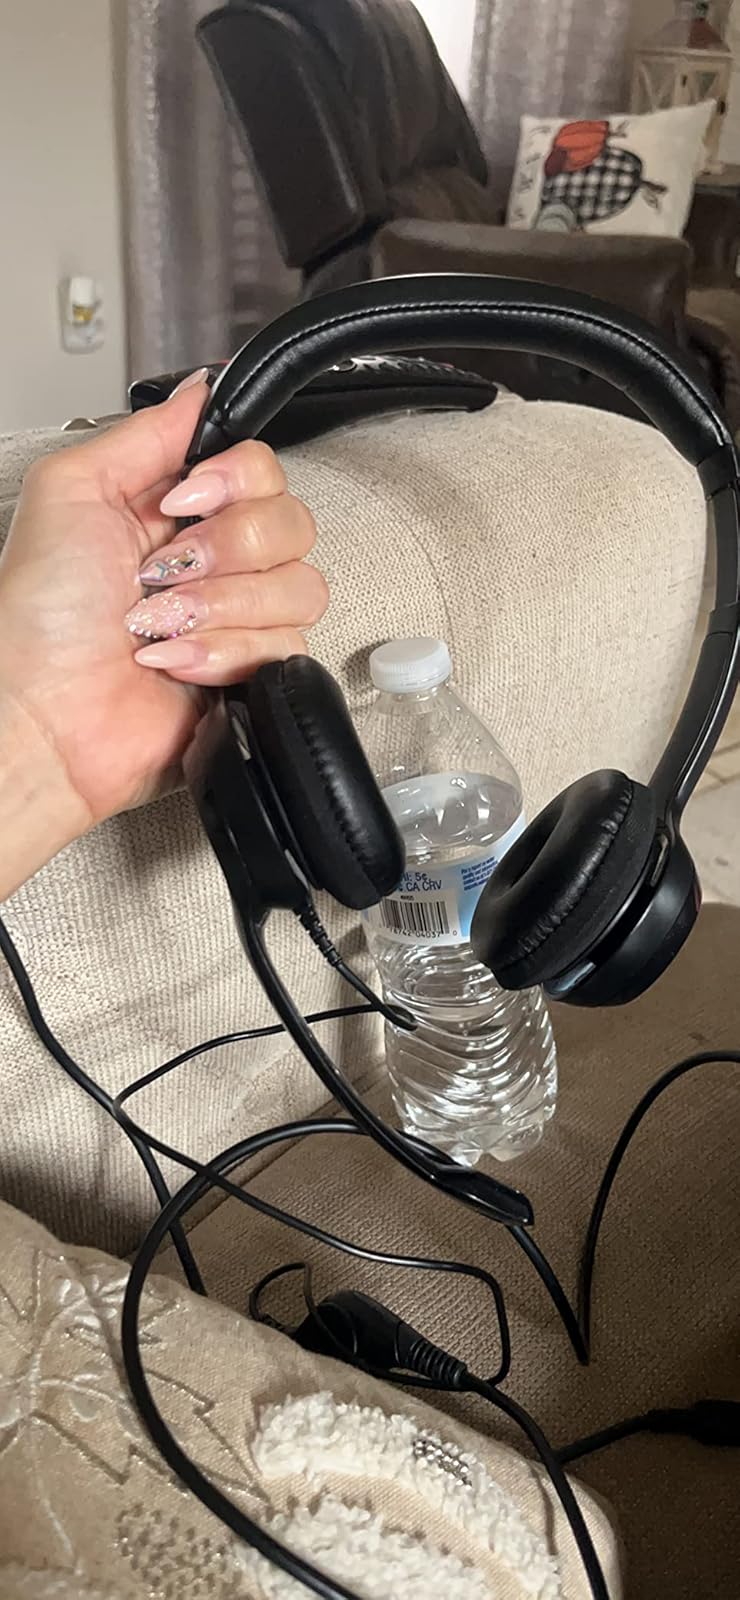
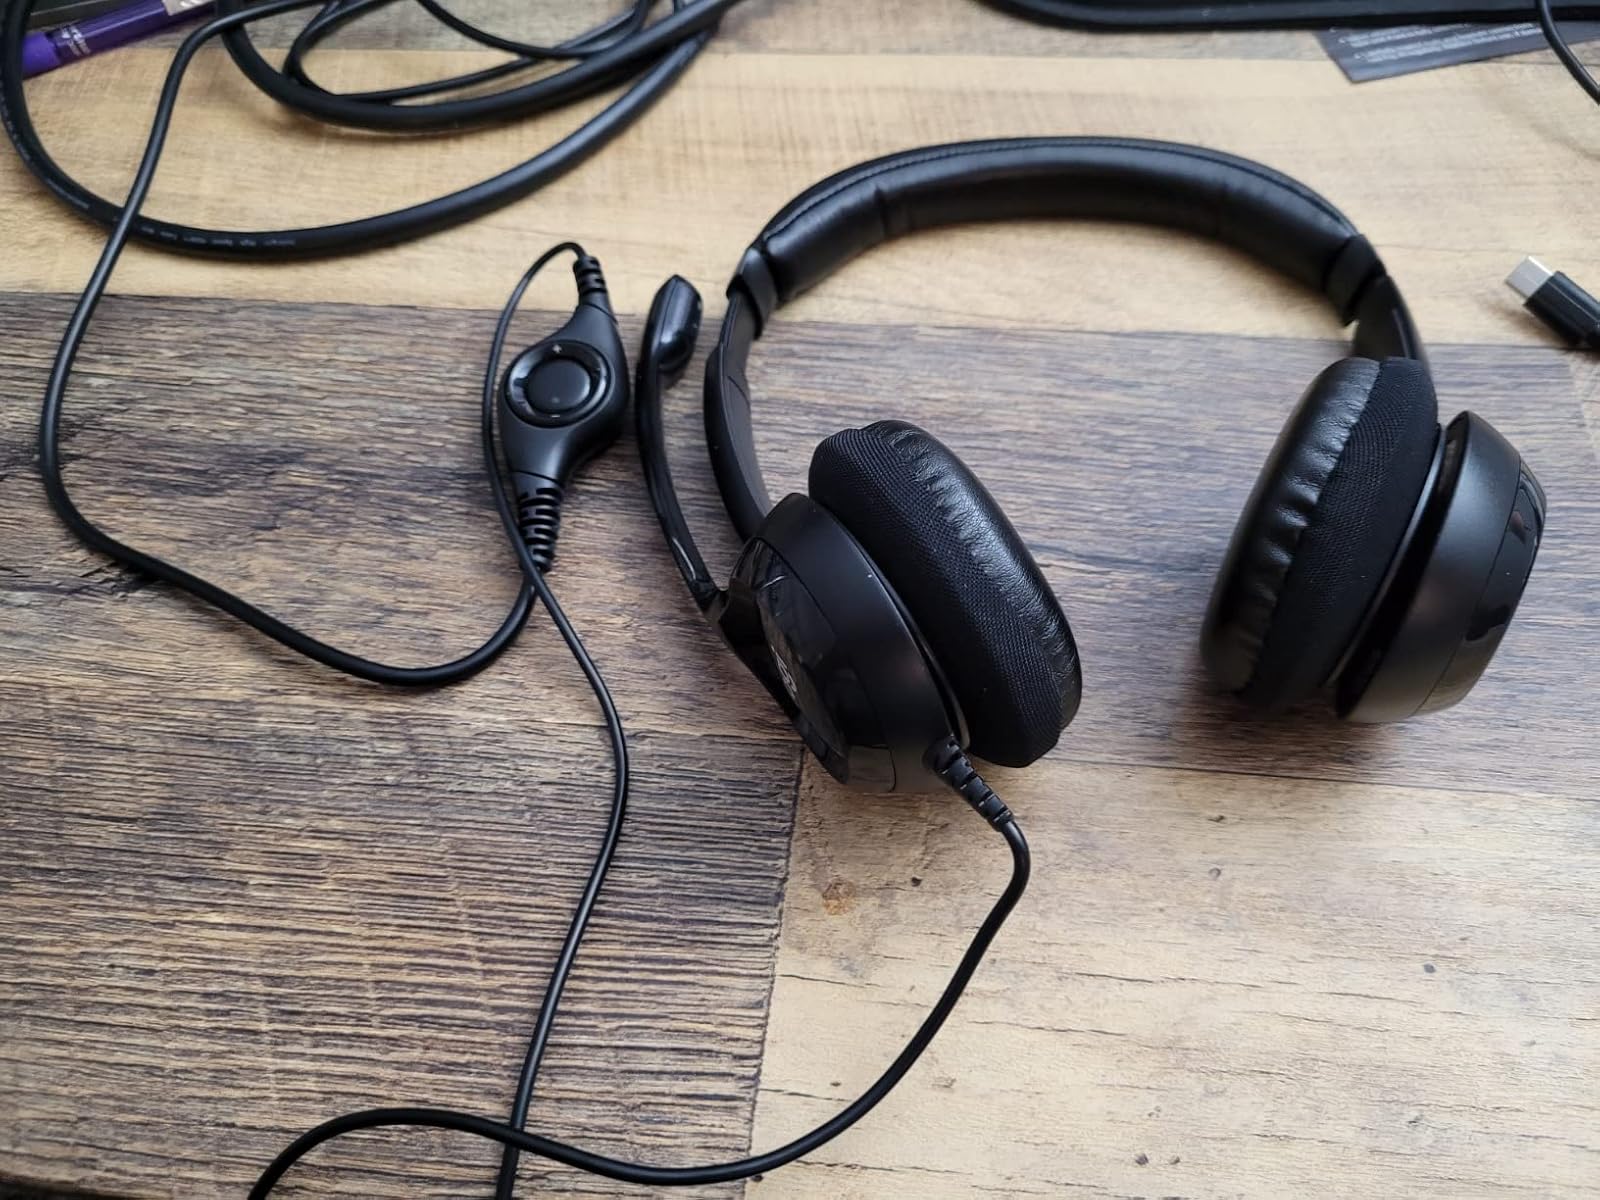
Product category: headphones
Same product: yes